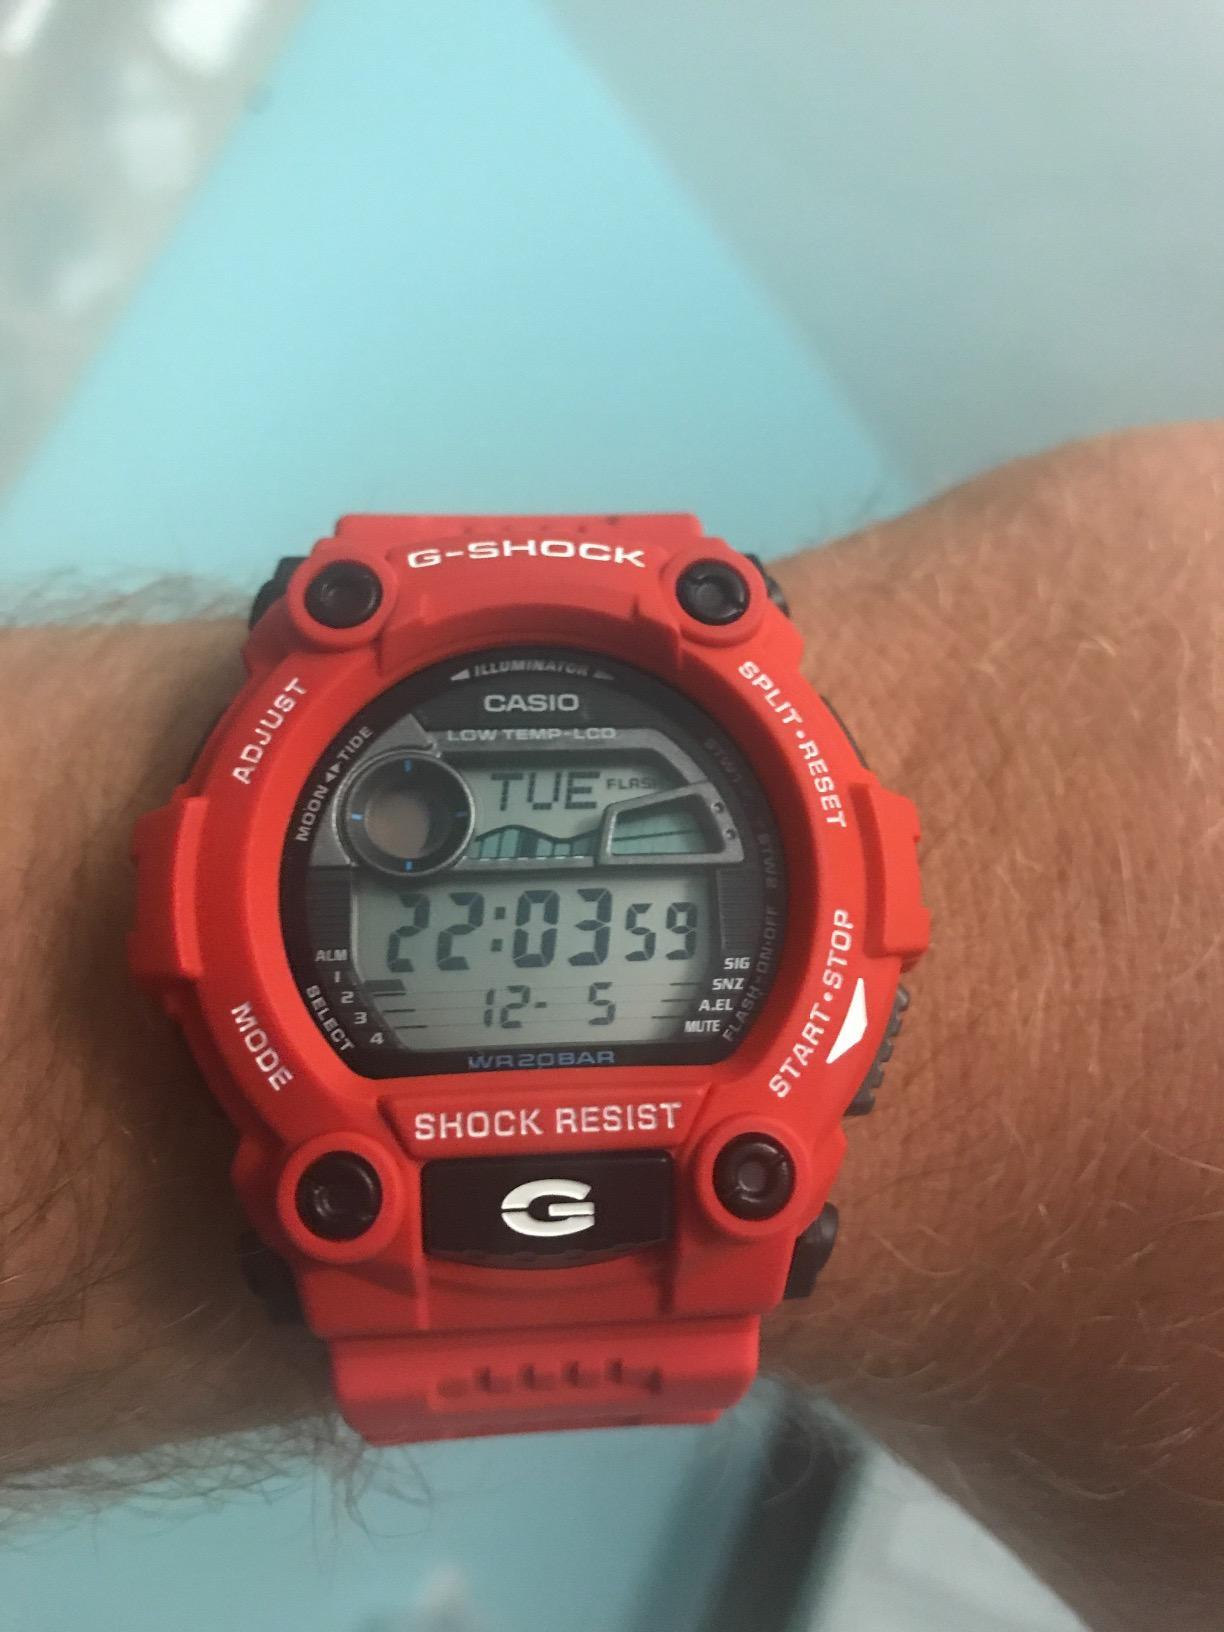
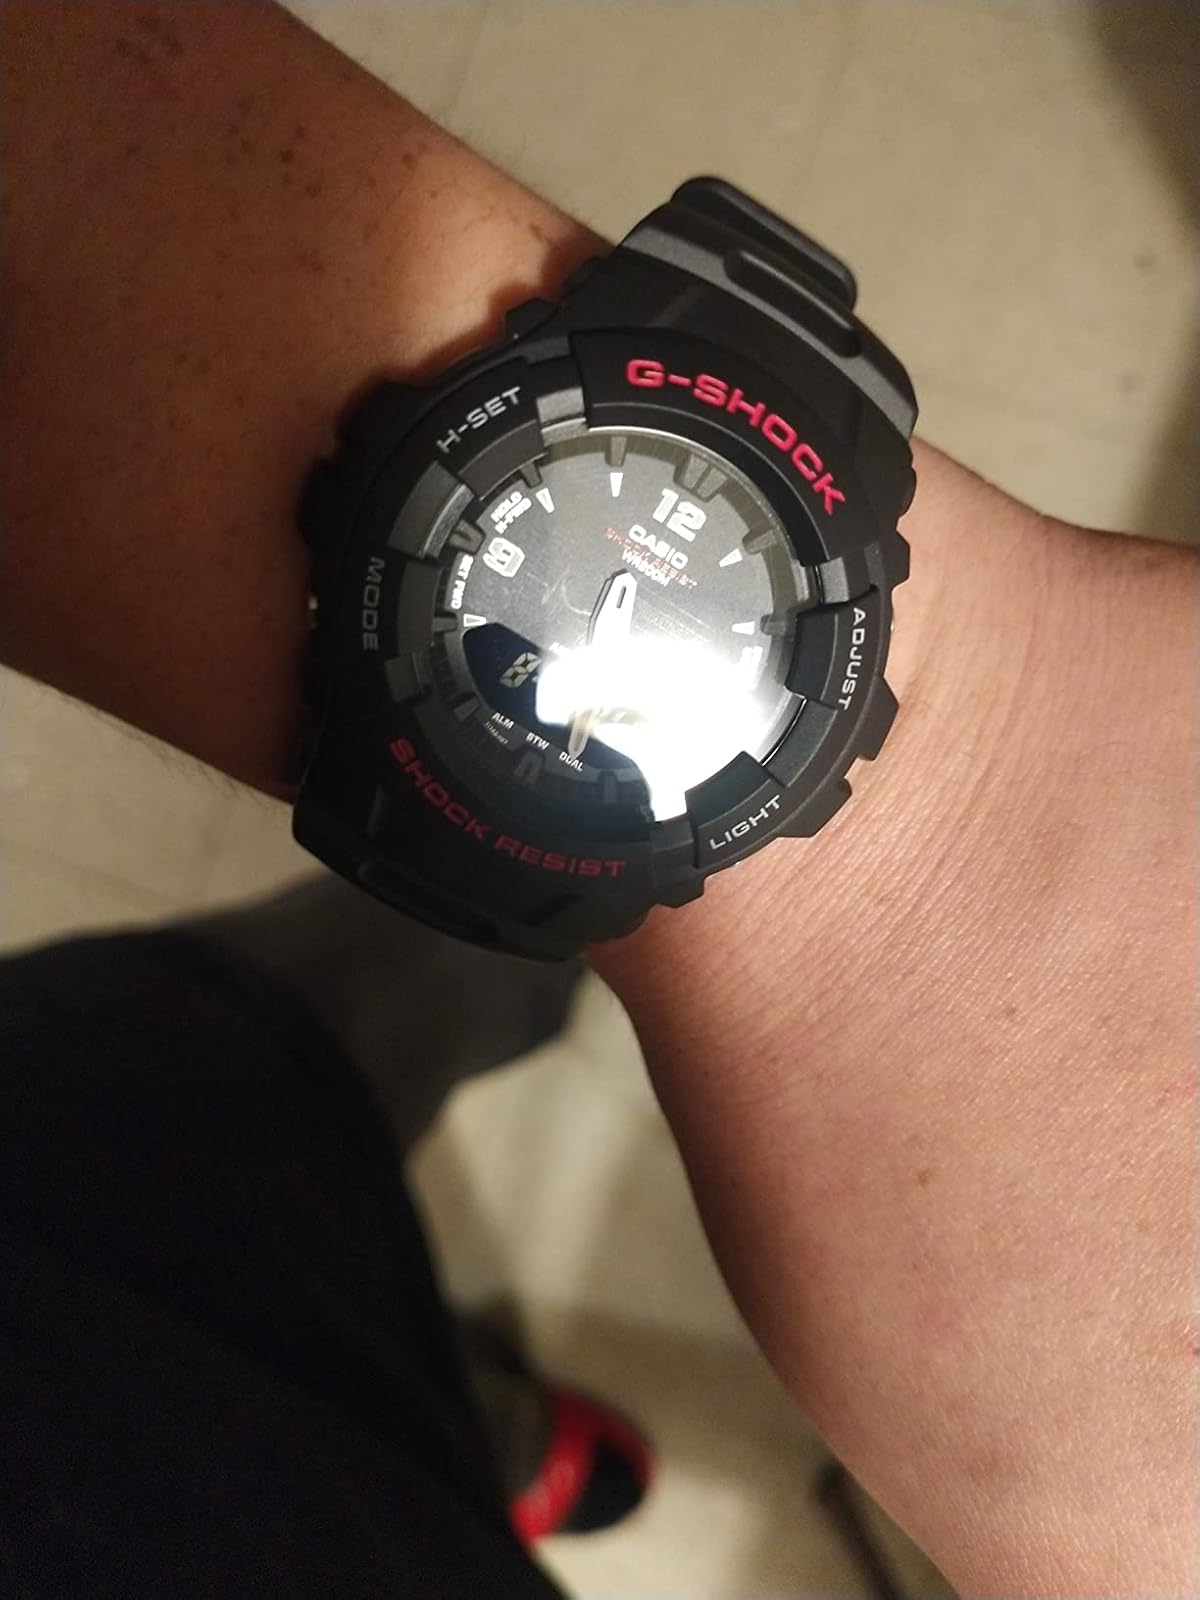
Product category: accessories_watch
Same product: no